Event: Hurricane Matthew
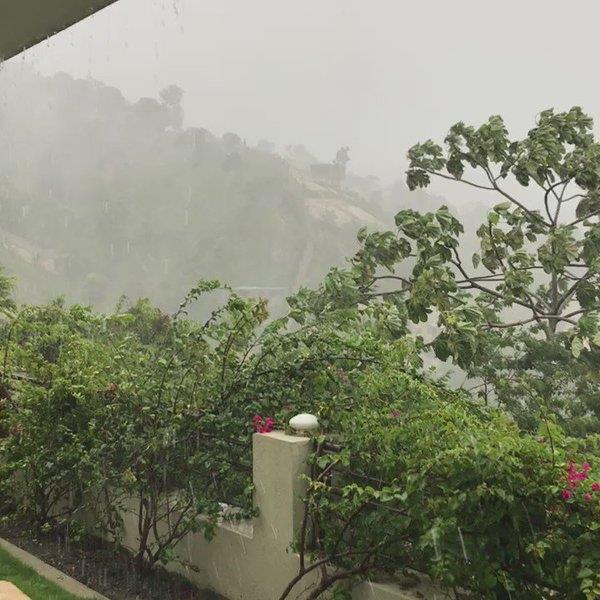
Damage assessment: no_damage